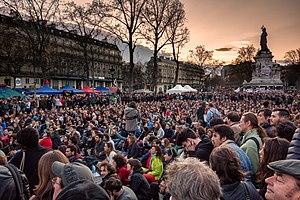
La place de la République est une place de 3,4 ha située à la limite des 3ᵉ, 10ᵉ et 11ᵉ arrondissements de Paris.